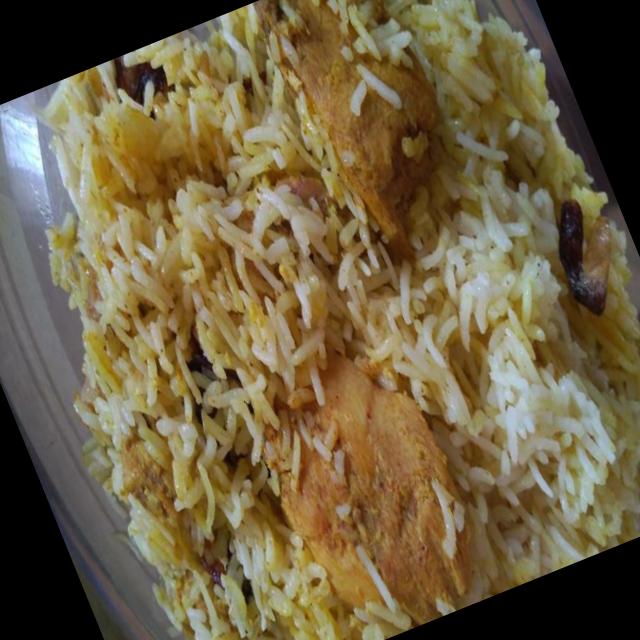
Dish: biryani